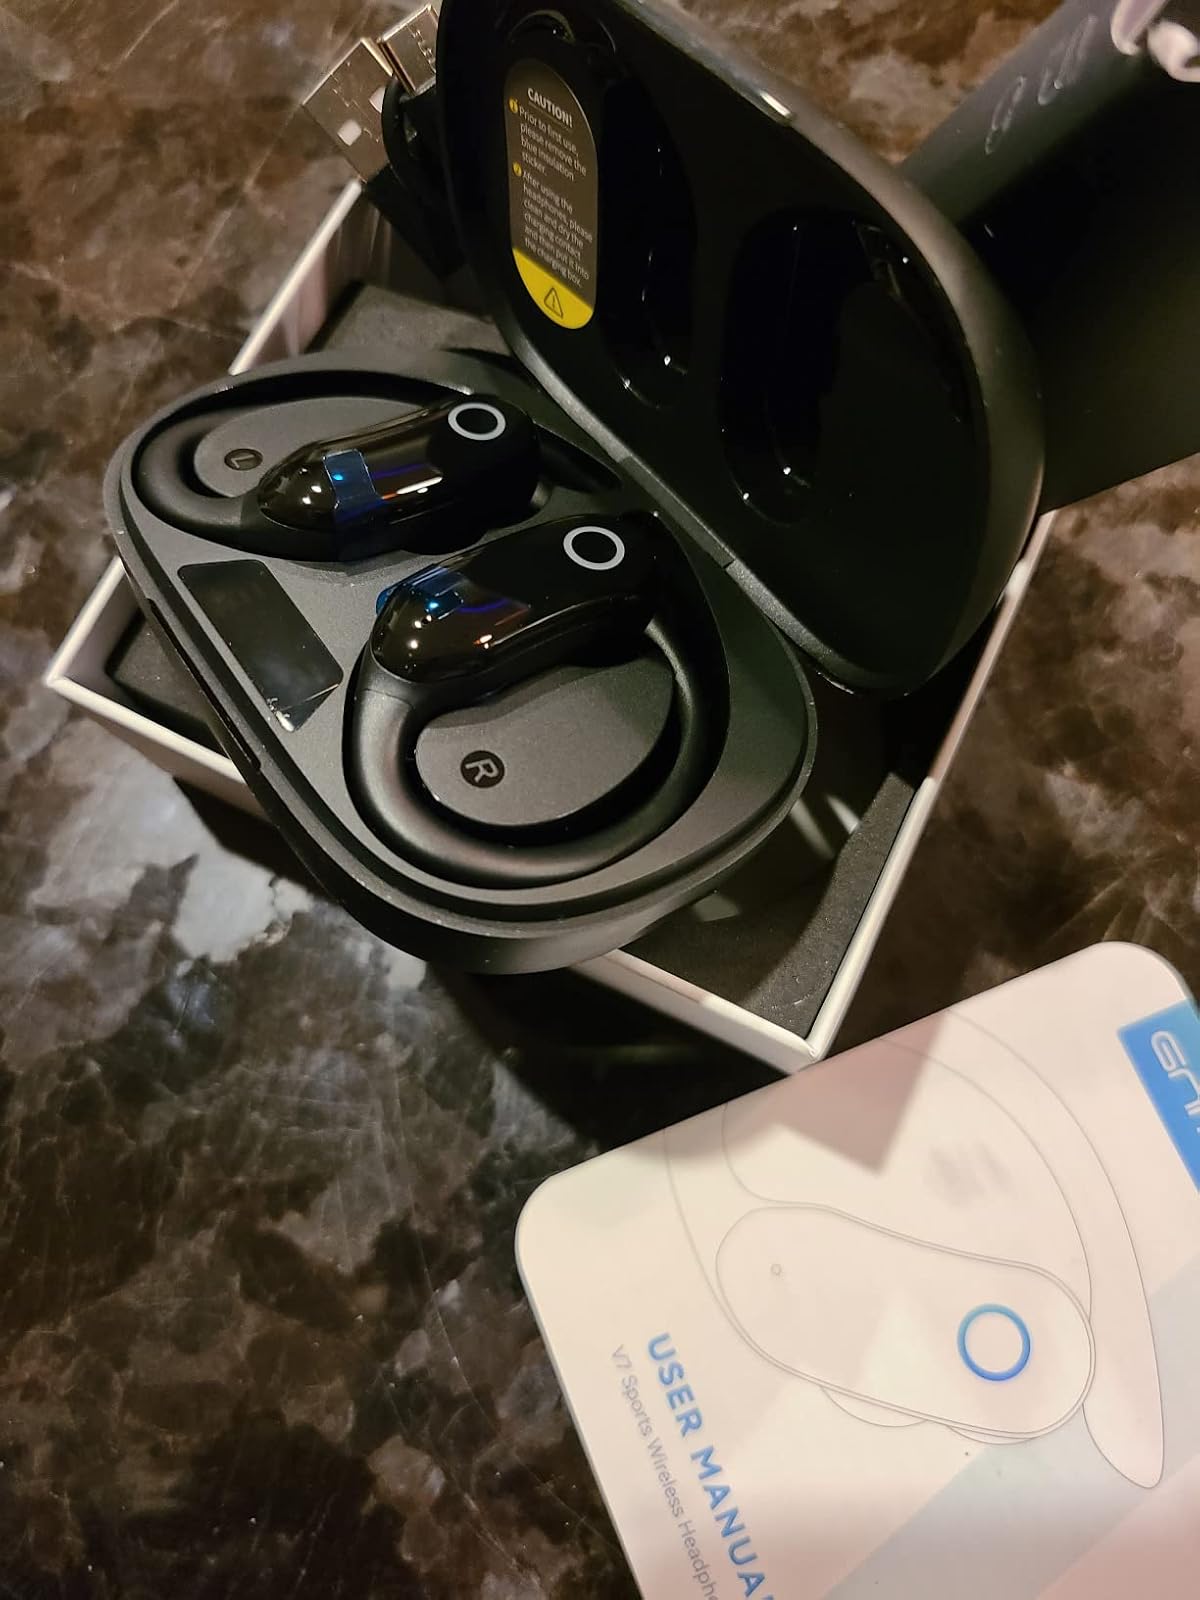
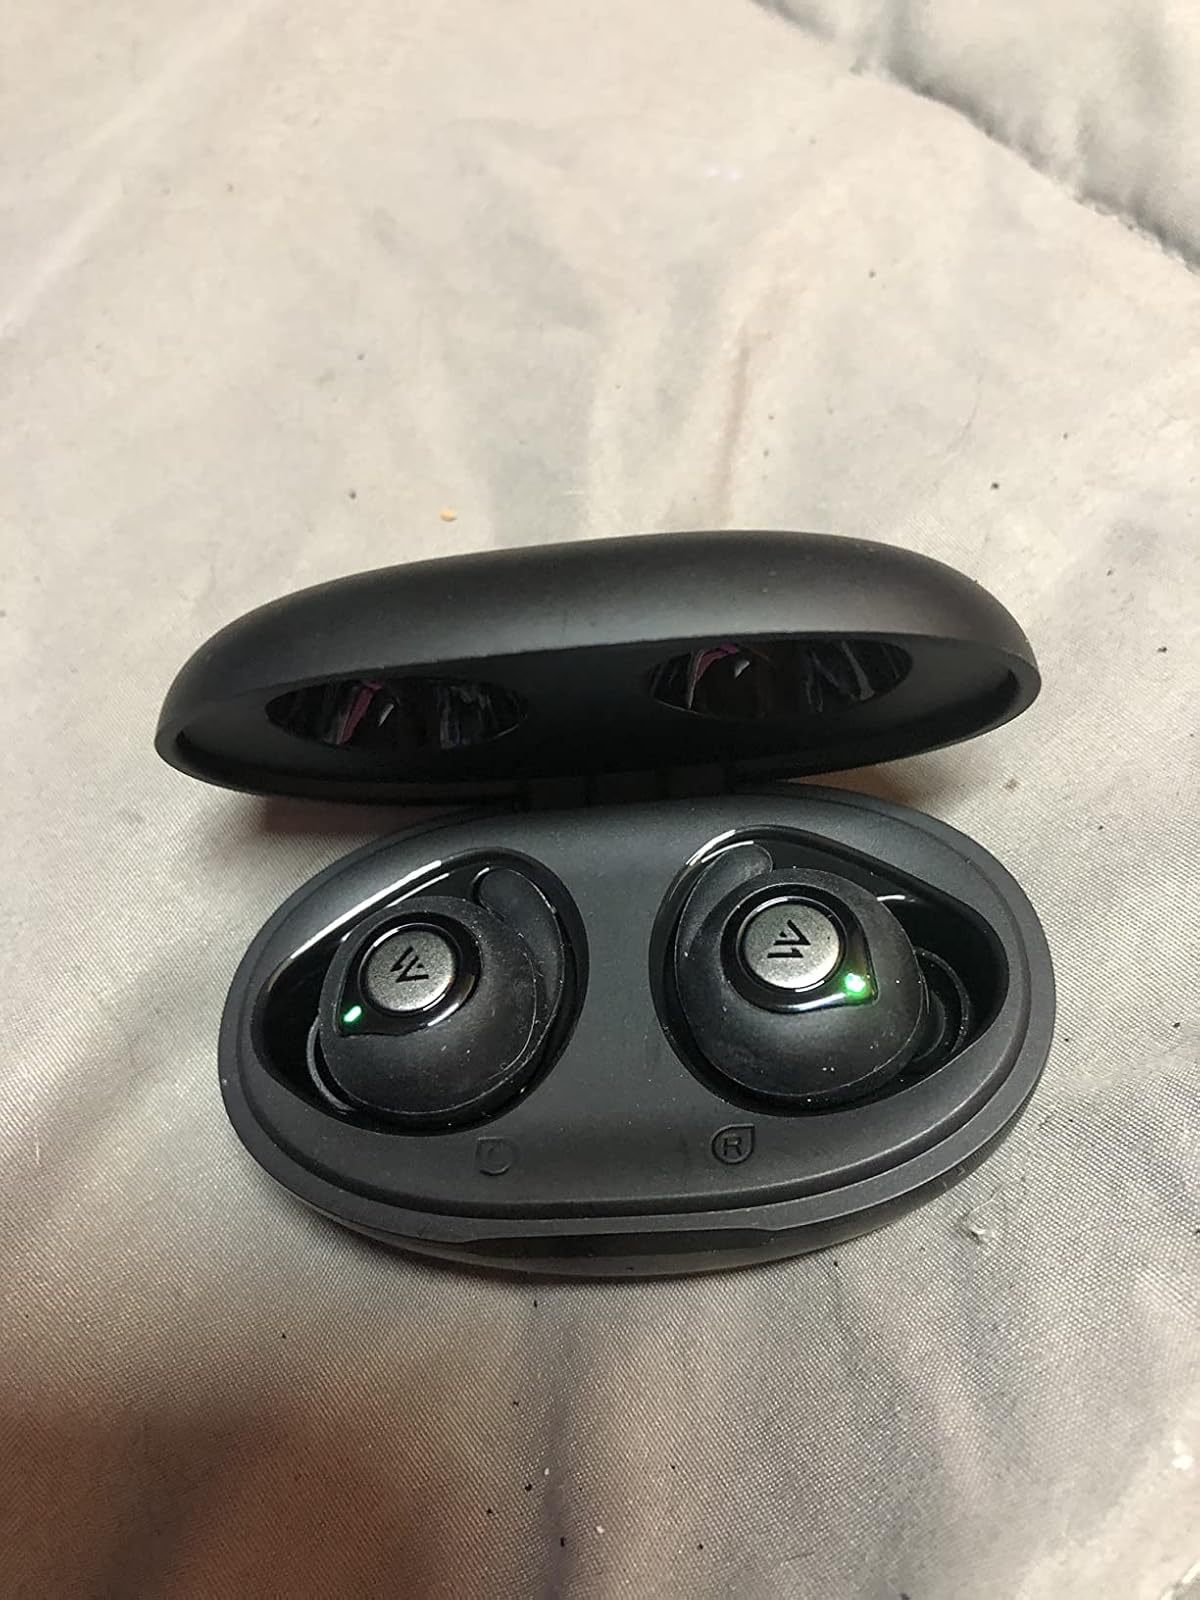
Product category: earbuds
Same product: no